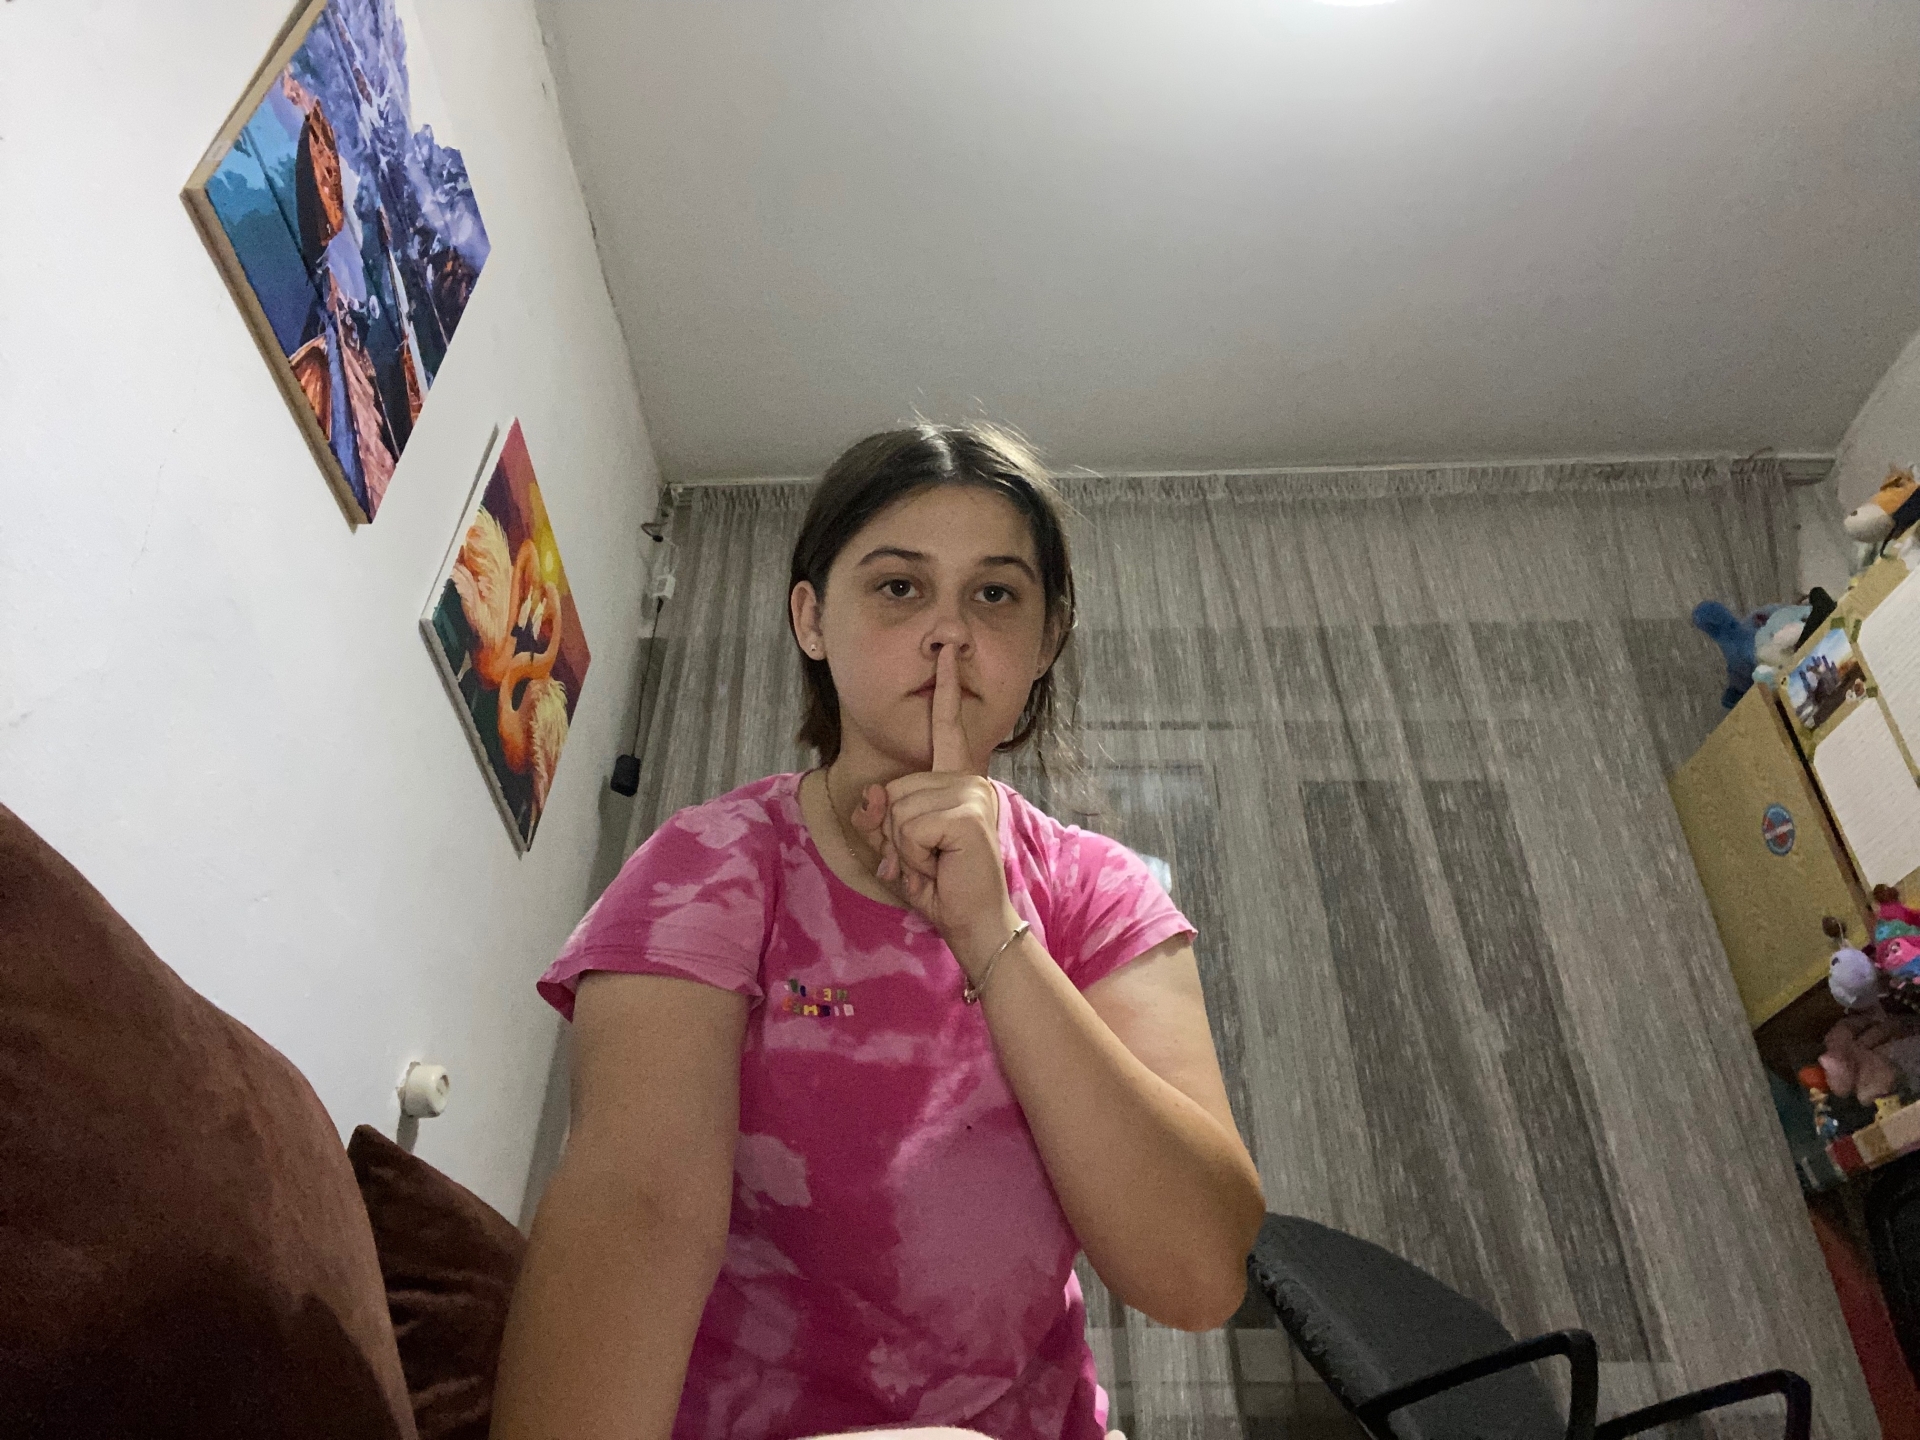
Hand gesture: mute